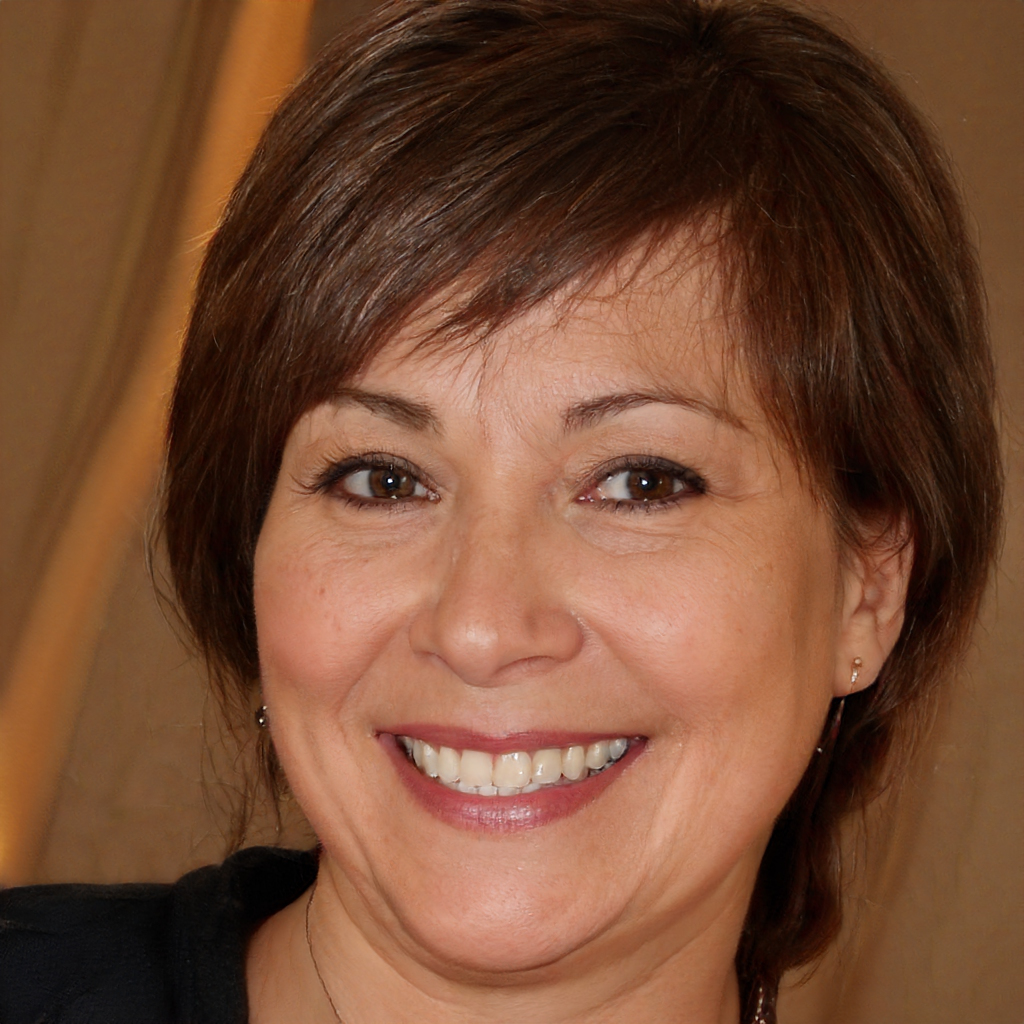
Label: Colored